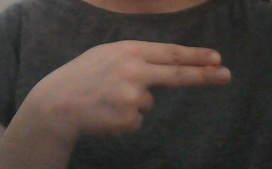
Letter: ain